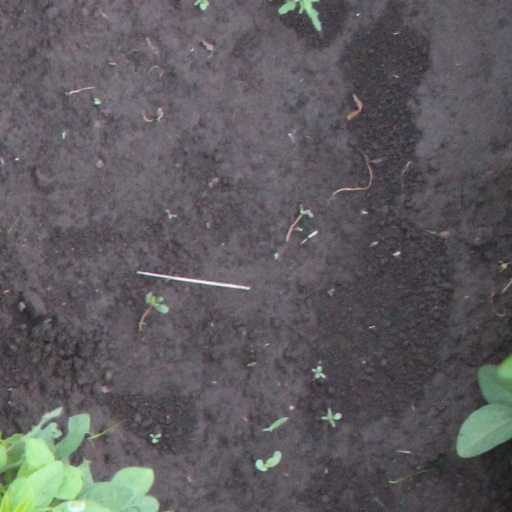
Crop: soybean